Fast Talk with Boy Abunda

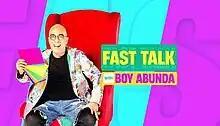
Title card since 2025

Fast Talk with Boy Abunda is a Philippine television talk show broadcast by GMA Network. Directed by Rommel Gacho, it is hosted by Boy Abunda. It premiered on January 23, 2023 on the network's Afternoon Prime line up.